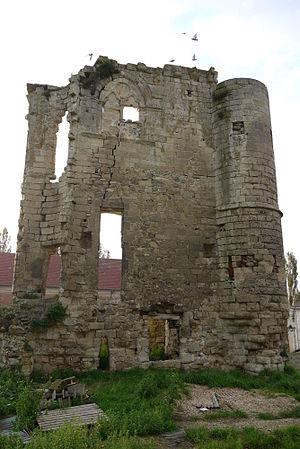
Château de Marizy-Saint-Mard
Le château de Marizy-Saint-Mard est une ancienne maison forte, du 4ᵉ quart du XIIIᵉ siècle, remanié aux XIVᵉ, XVᵉ et XVIIᵉ siècles, dont les vestiges se dressent sur la commune de Marizy-Saint-Mard dans le département de l'Aisne en région Hauts-de-France.